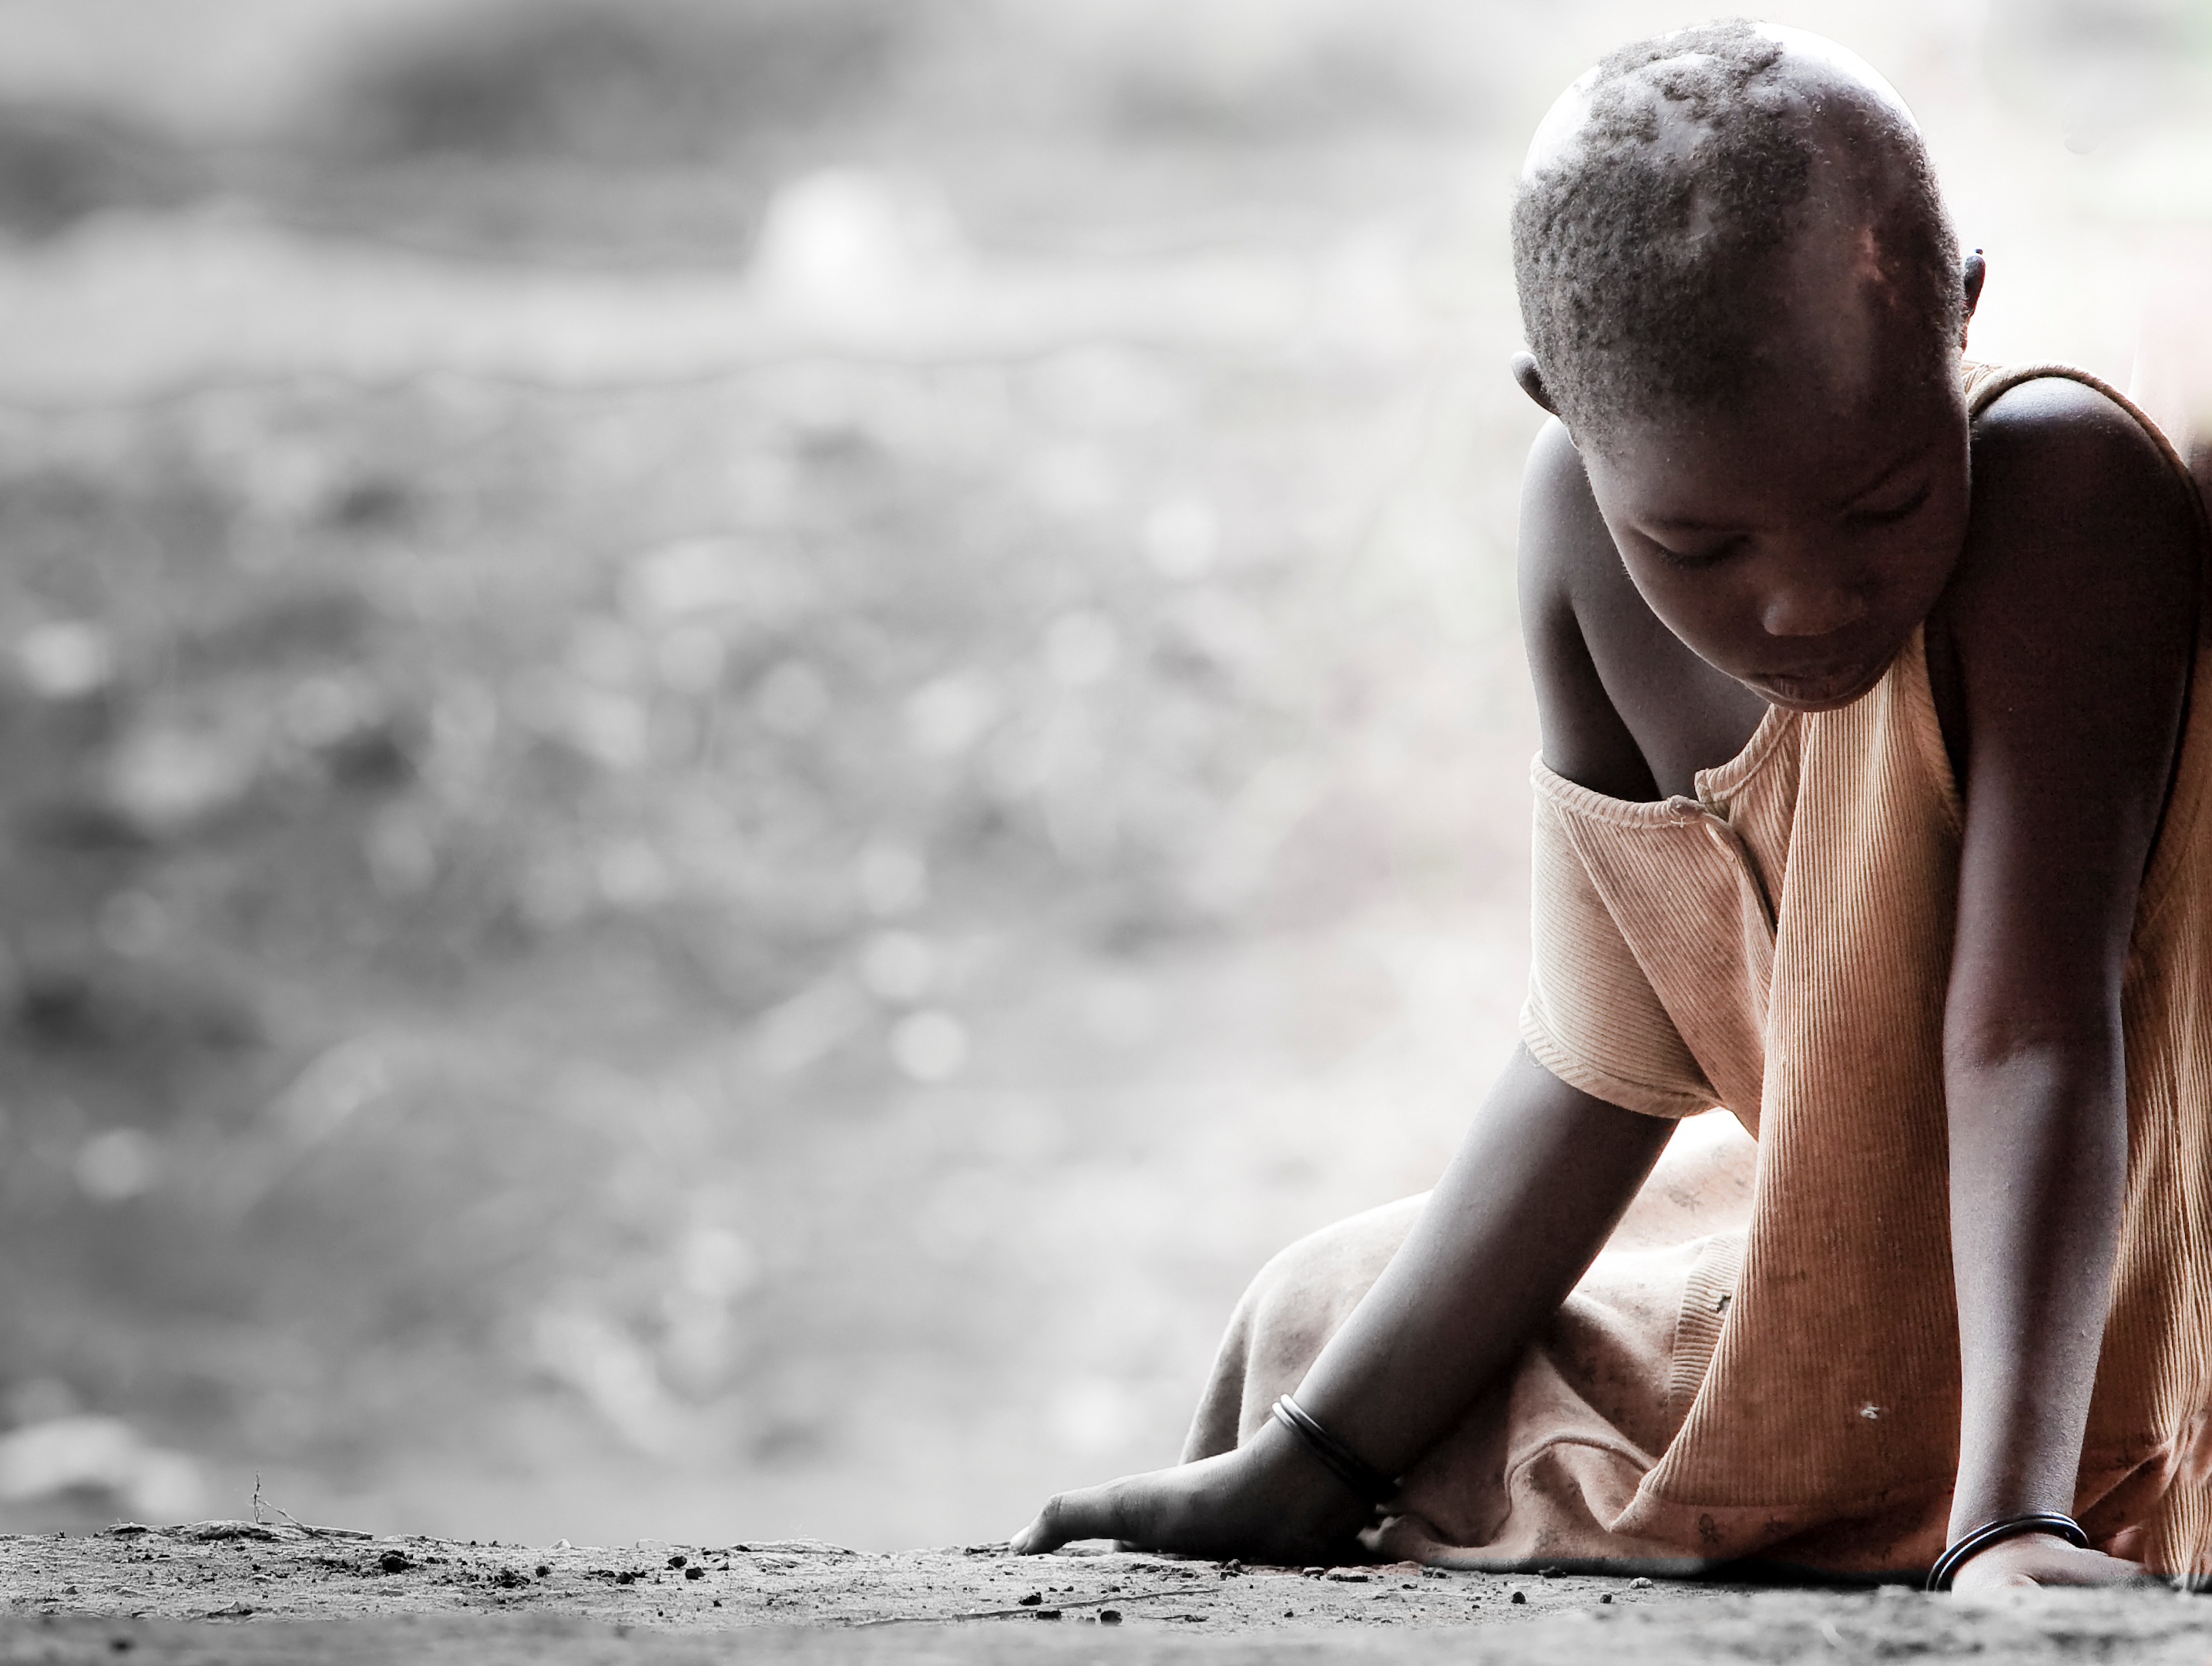
person, girl, woman, white, photography, male, sadness, portrait, model, young, spring, sitting, africa, romance, child, monochrome, face, photograph, skin, beauty, poverty, emotion, sick, disease, photo shoot, portrait photography, human positions